Gisaku

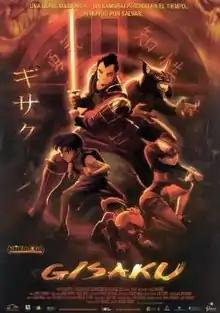
Theatrical poster

Gisaku is a Spanish animated feature film directed by Baltasar Pedrosa Clavero. It was premiered in Japan on March 4, 2005. It was theatrically released in Spain on March 17, 2006. The film has three official soundtracks: Japanese, Spanish, and English.